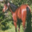
Label: horse